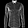
Label: Shirt